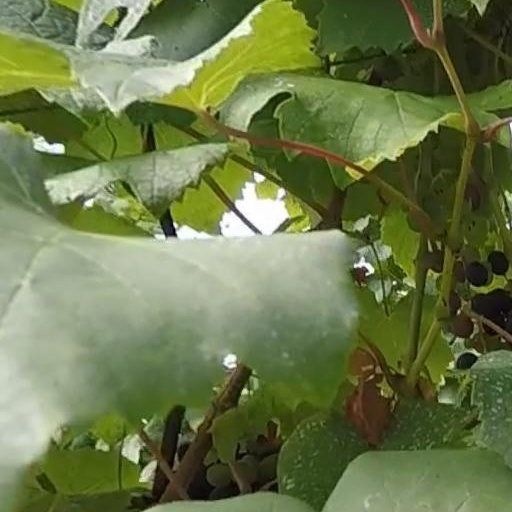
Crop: grape